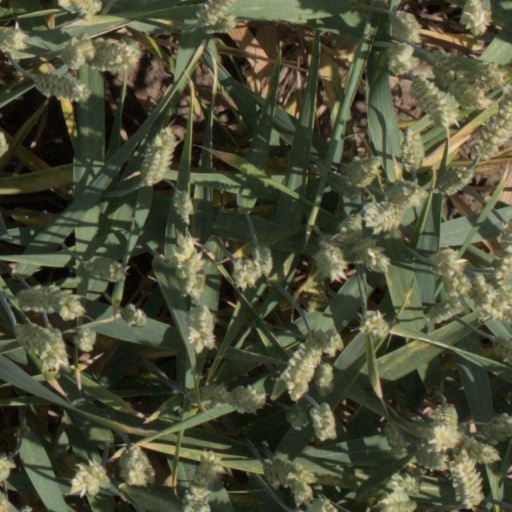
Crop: wheat